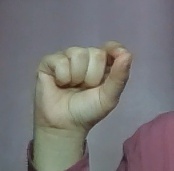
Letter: fa